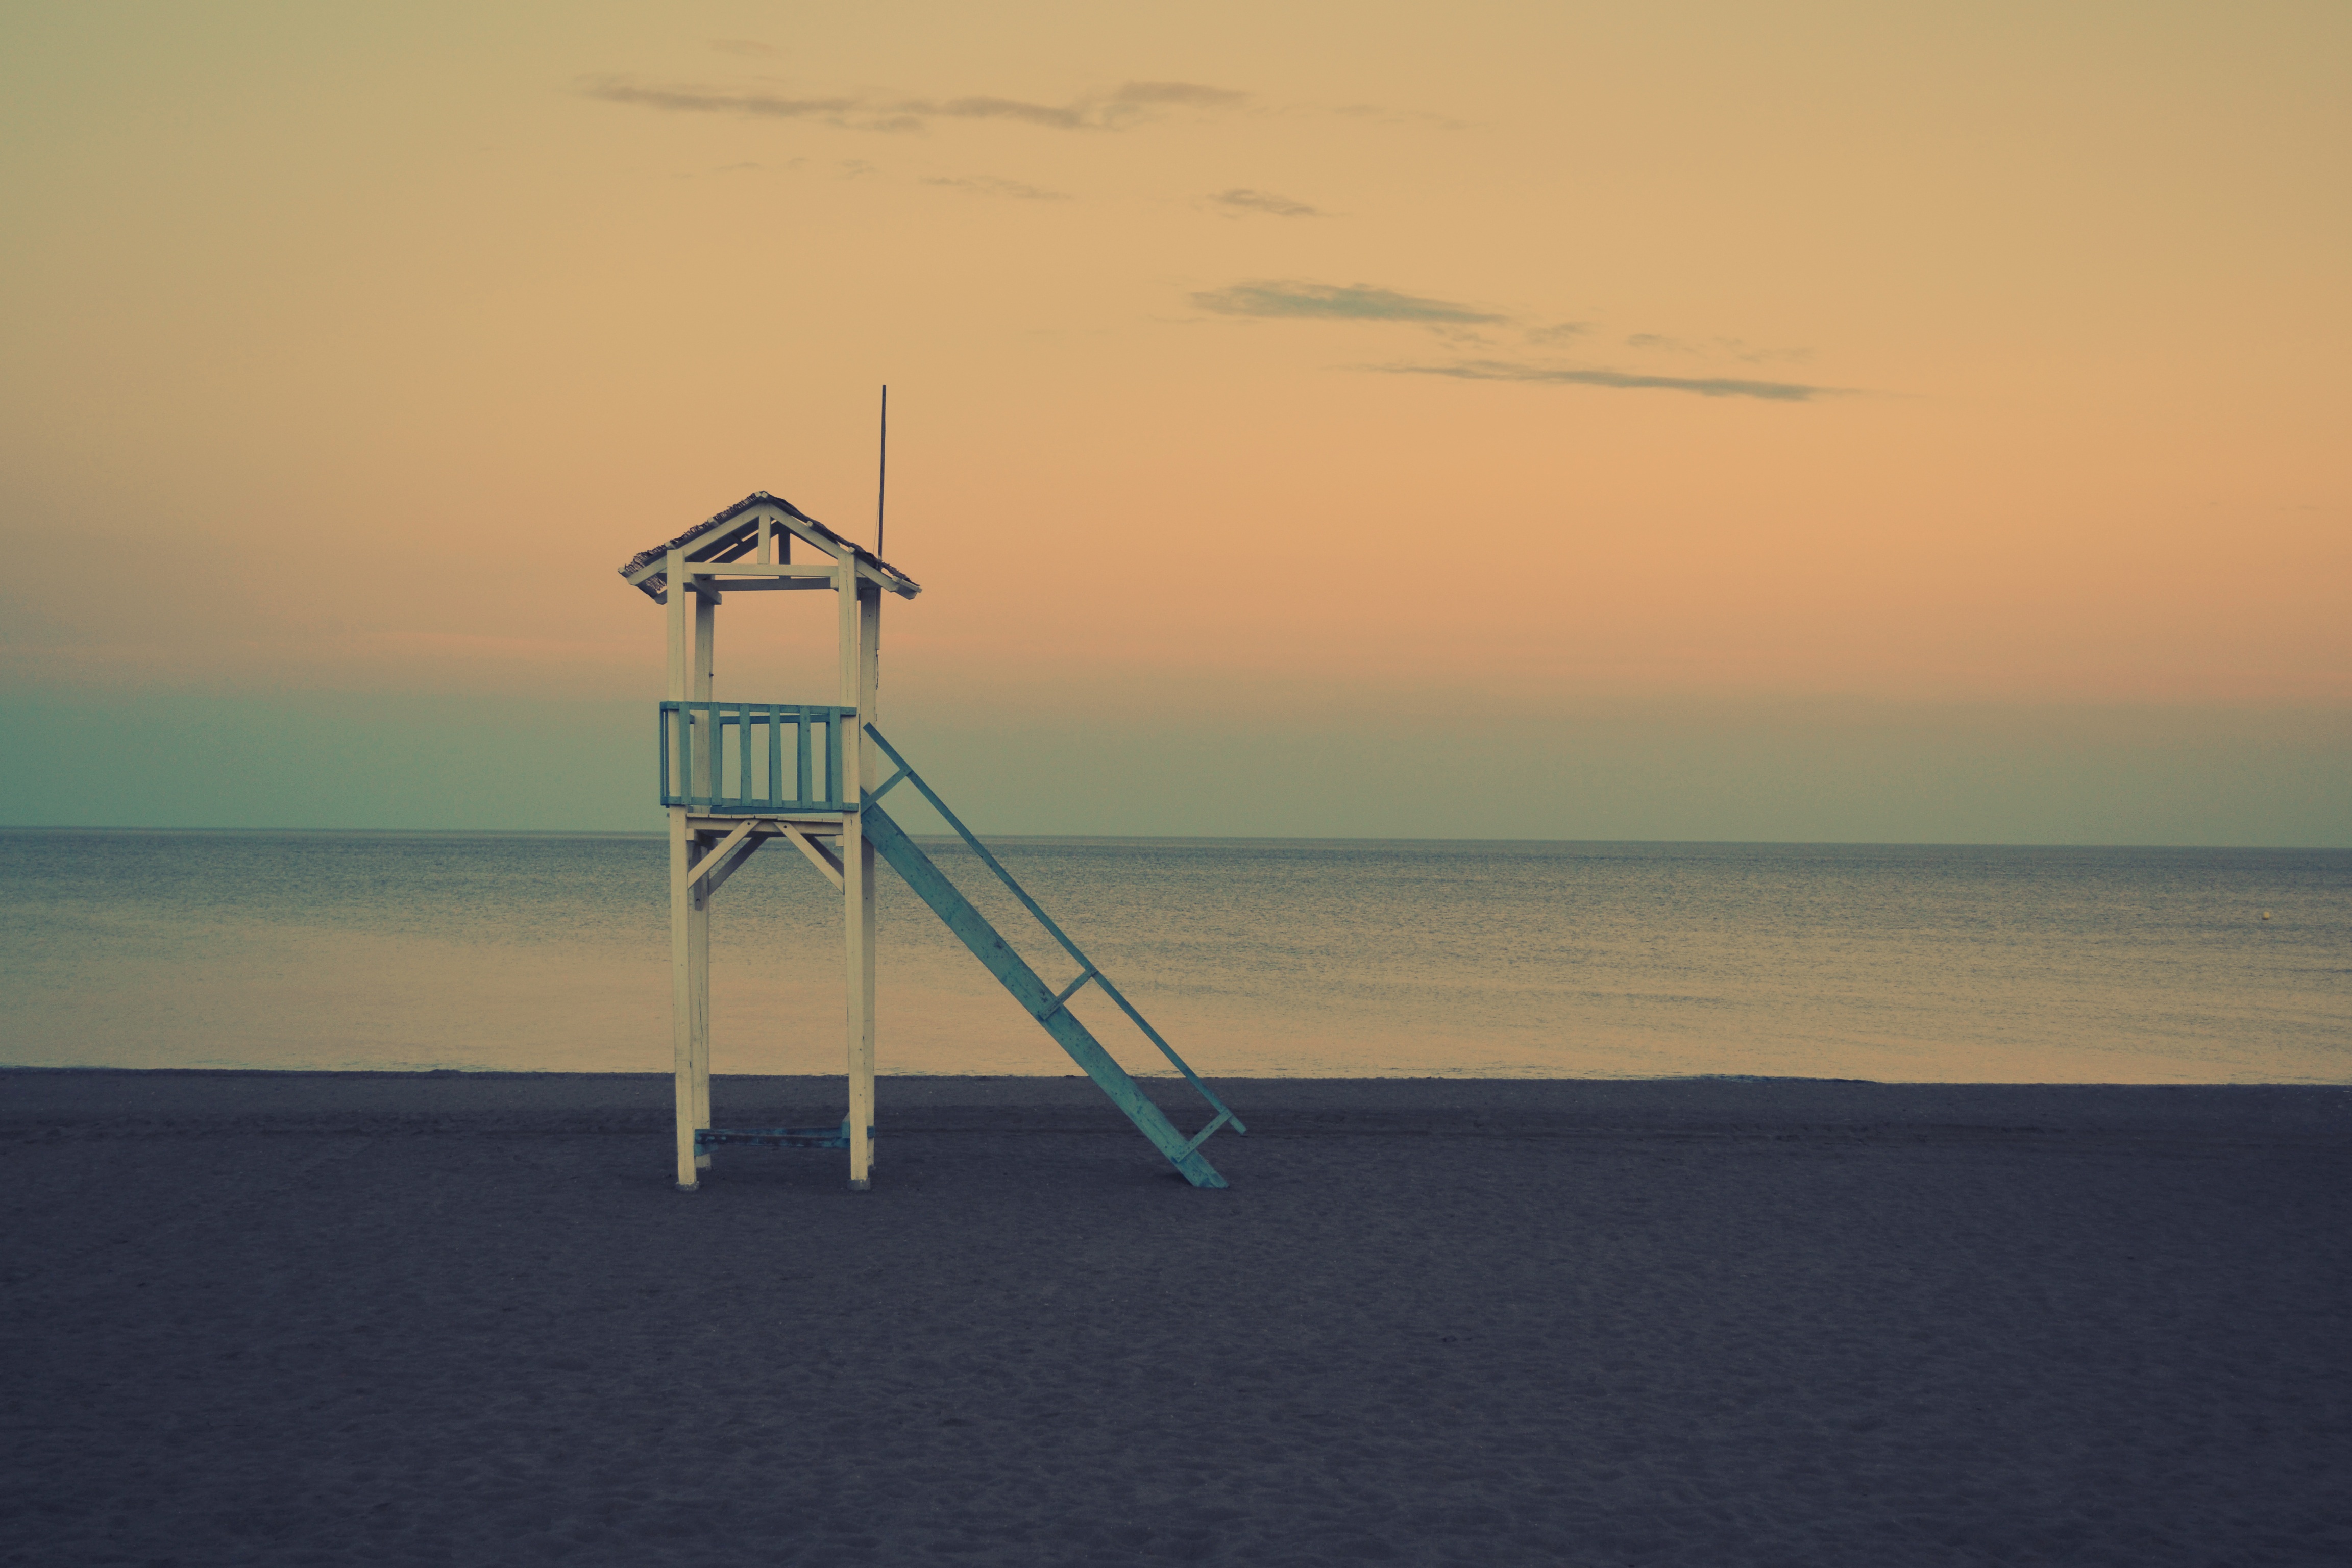
beach, sea, coast, sand, ocean, horizon, sky, sunrise, sunset, morning, shore, wave, wind, dawn, lifeguard, dusk, evening, tower, bay, blue, body of water, watchtower